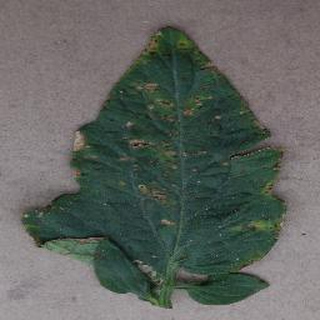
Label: tomato_bacterial_spot